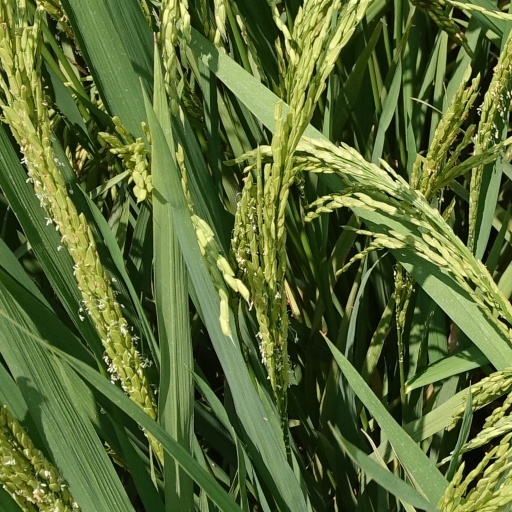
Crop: rice